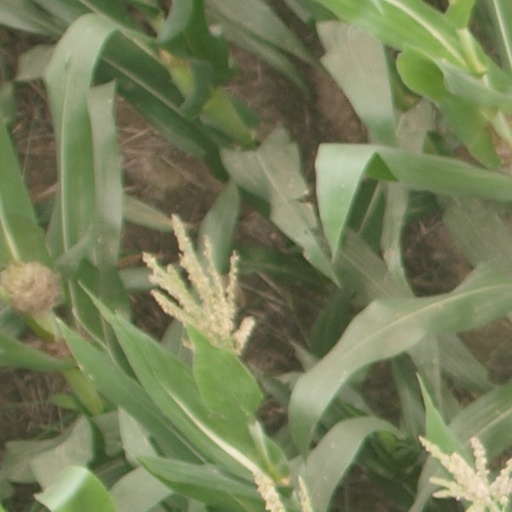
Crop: maize; corn